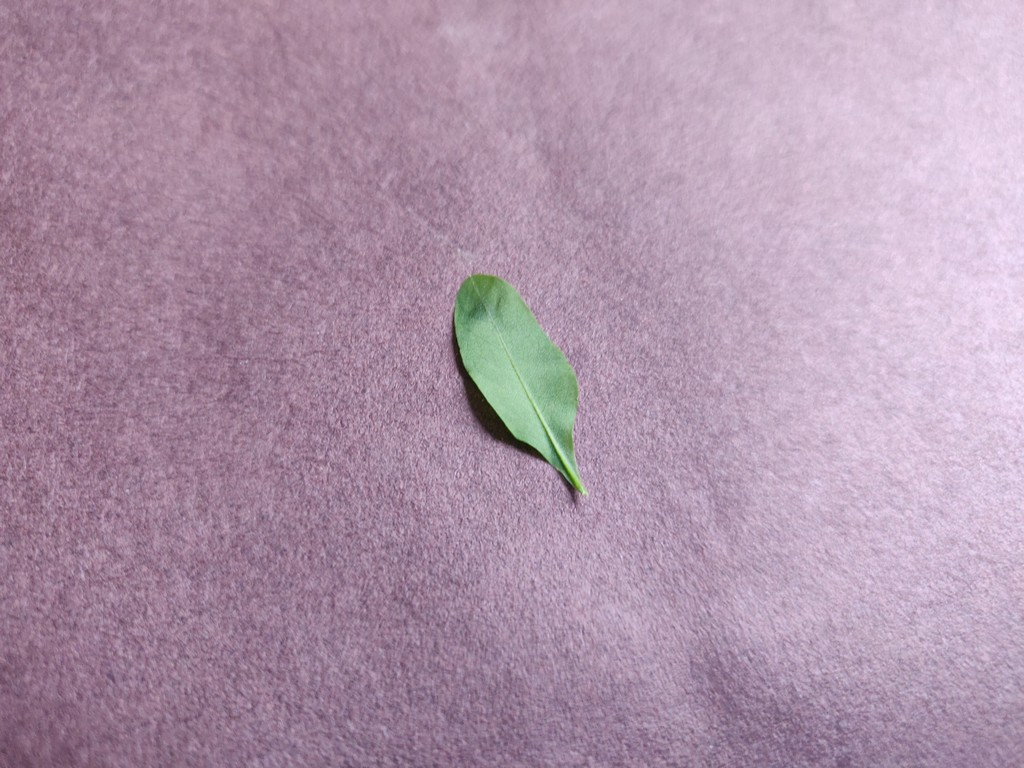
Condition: Healthy
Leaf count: single
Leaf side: back